Good Cheer

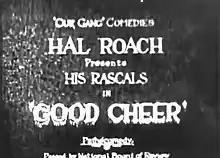
Title card

Good Cheer is a 1926 American short silent comedy film directed by Robert F. McGowan. It was the 46th "Our Gang" short subject to be released.